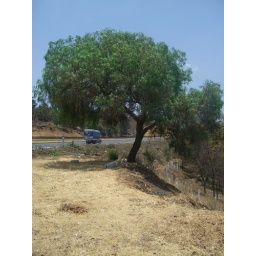
A wild bitch and her offspring chill in the shade of a tree on the highway between Mexico City and Puebla.